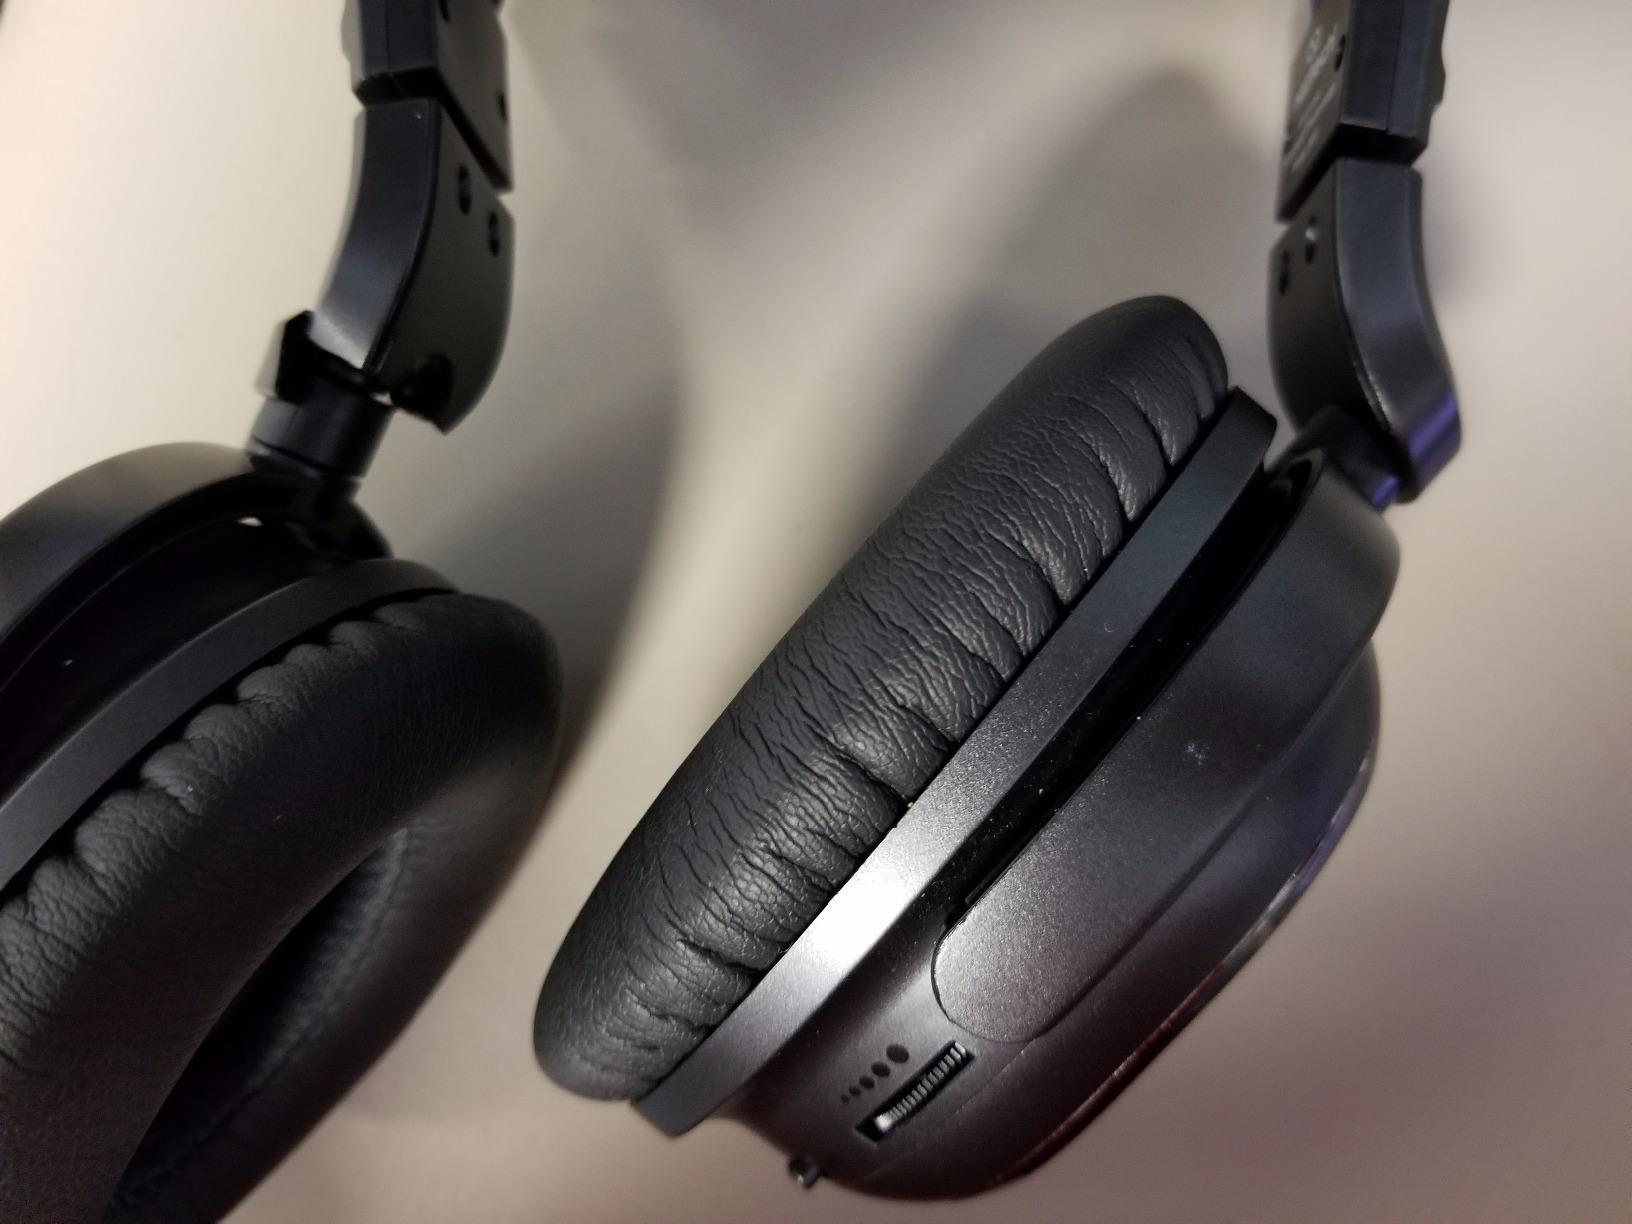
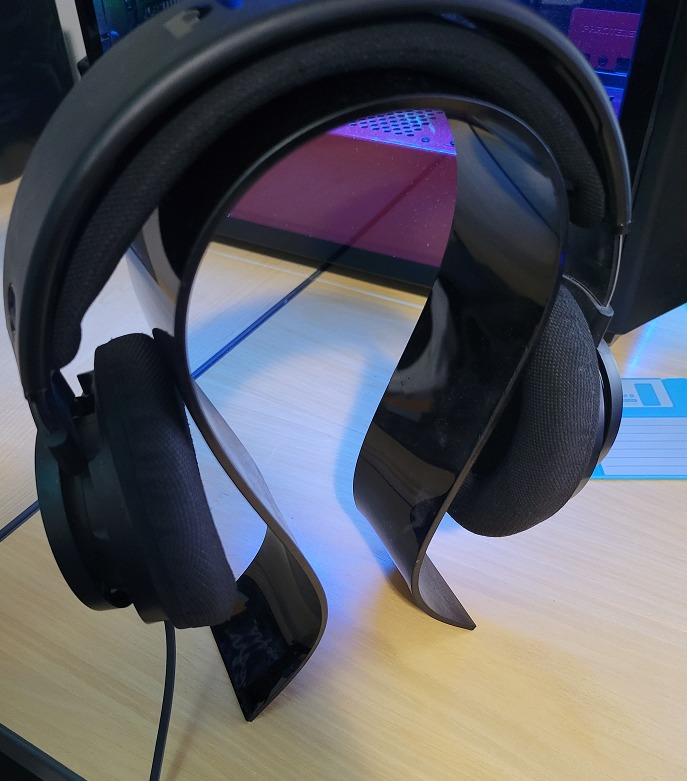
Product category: headphones
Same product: no